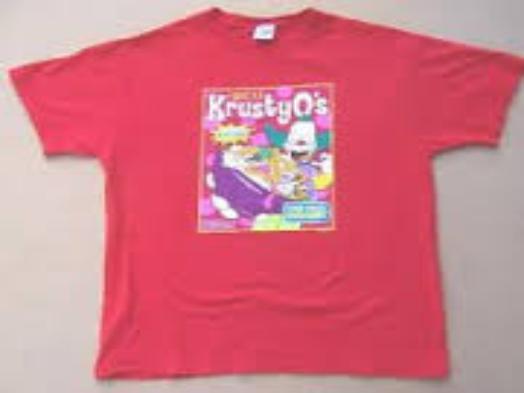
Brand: Krusty-O's
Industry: Leisure